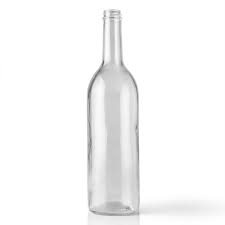
Waste category: glass